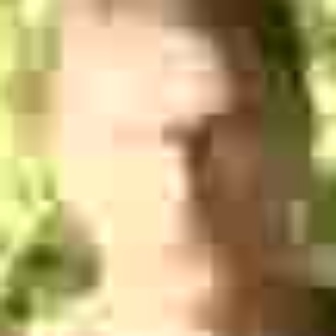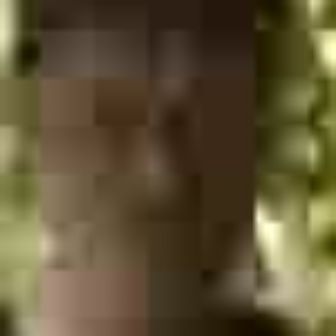
  Please identify the target specified by the bounding box [80,71,292,282] in the first image and locate it in the second image. Return the coordinates in [x_min,y_min,x_max,y_max] format.
Answer: [29,47,244,263]